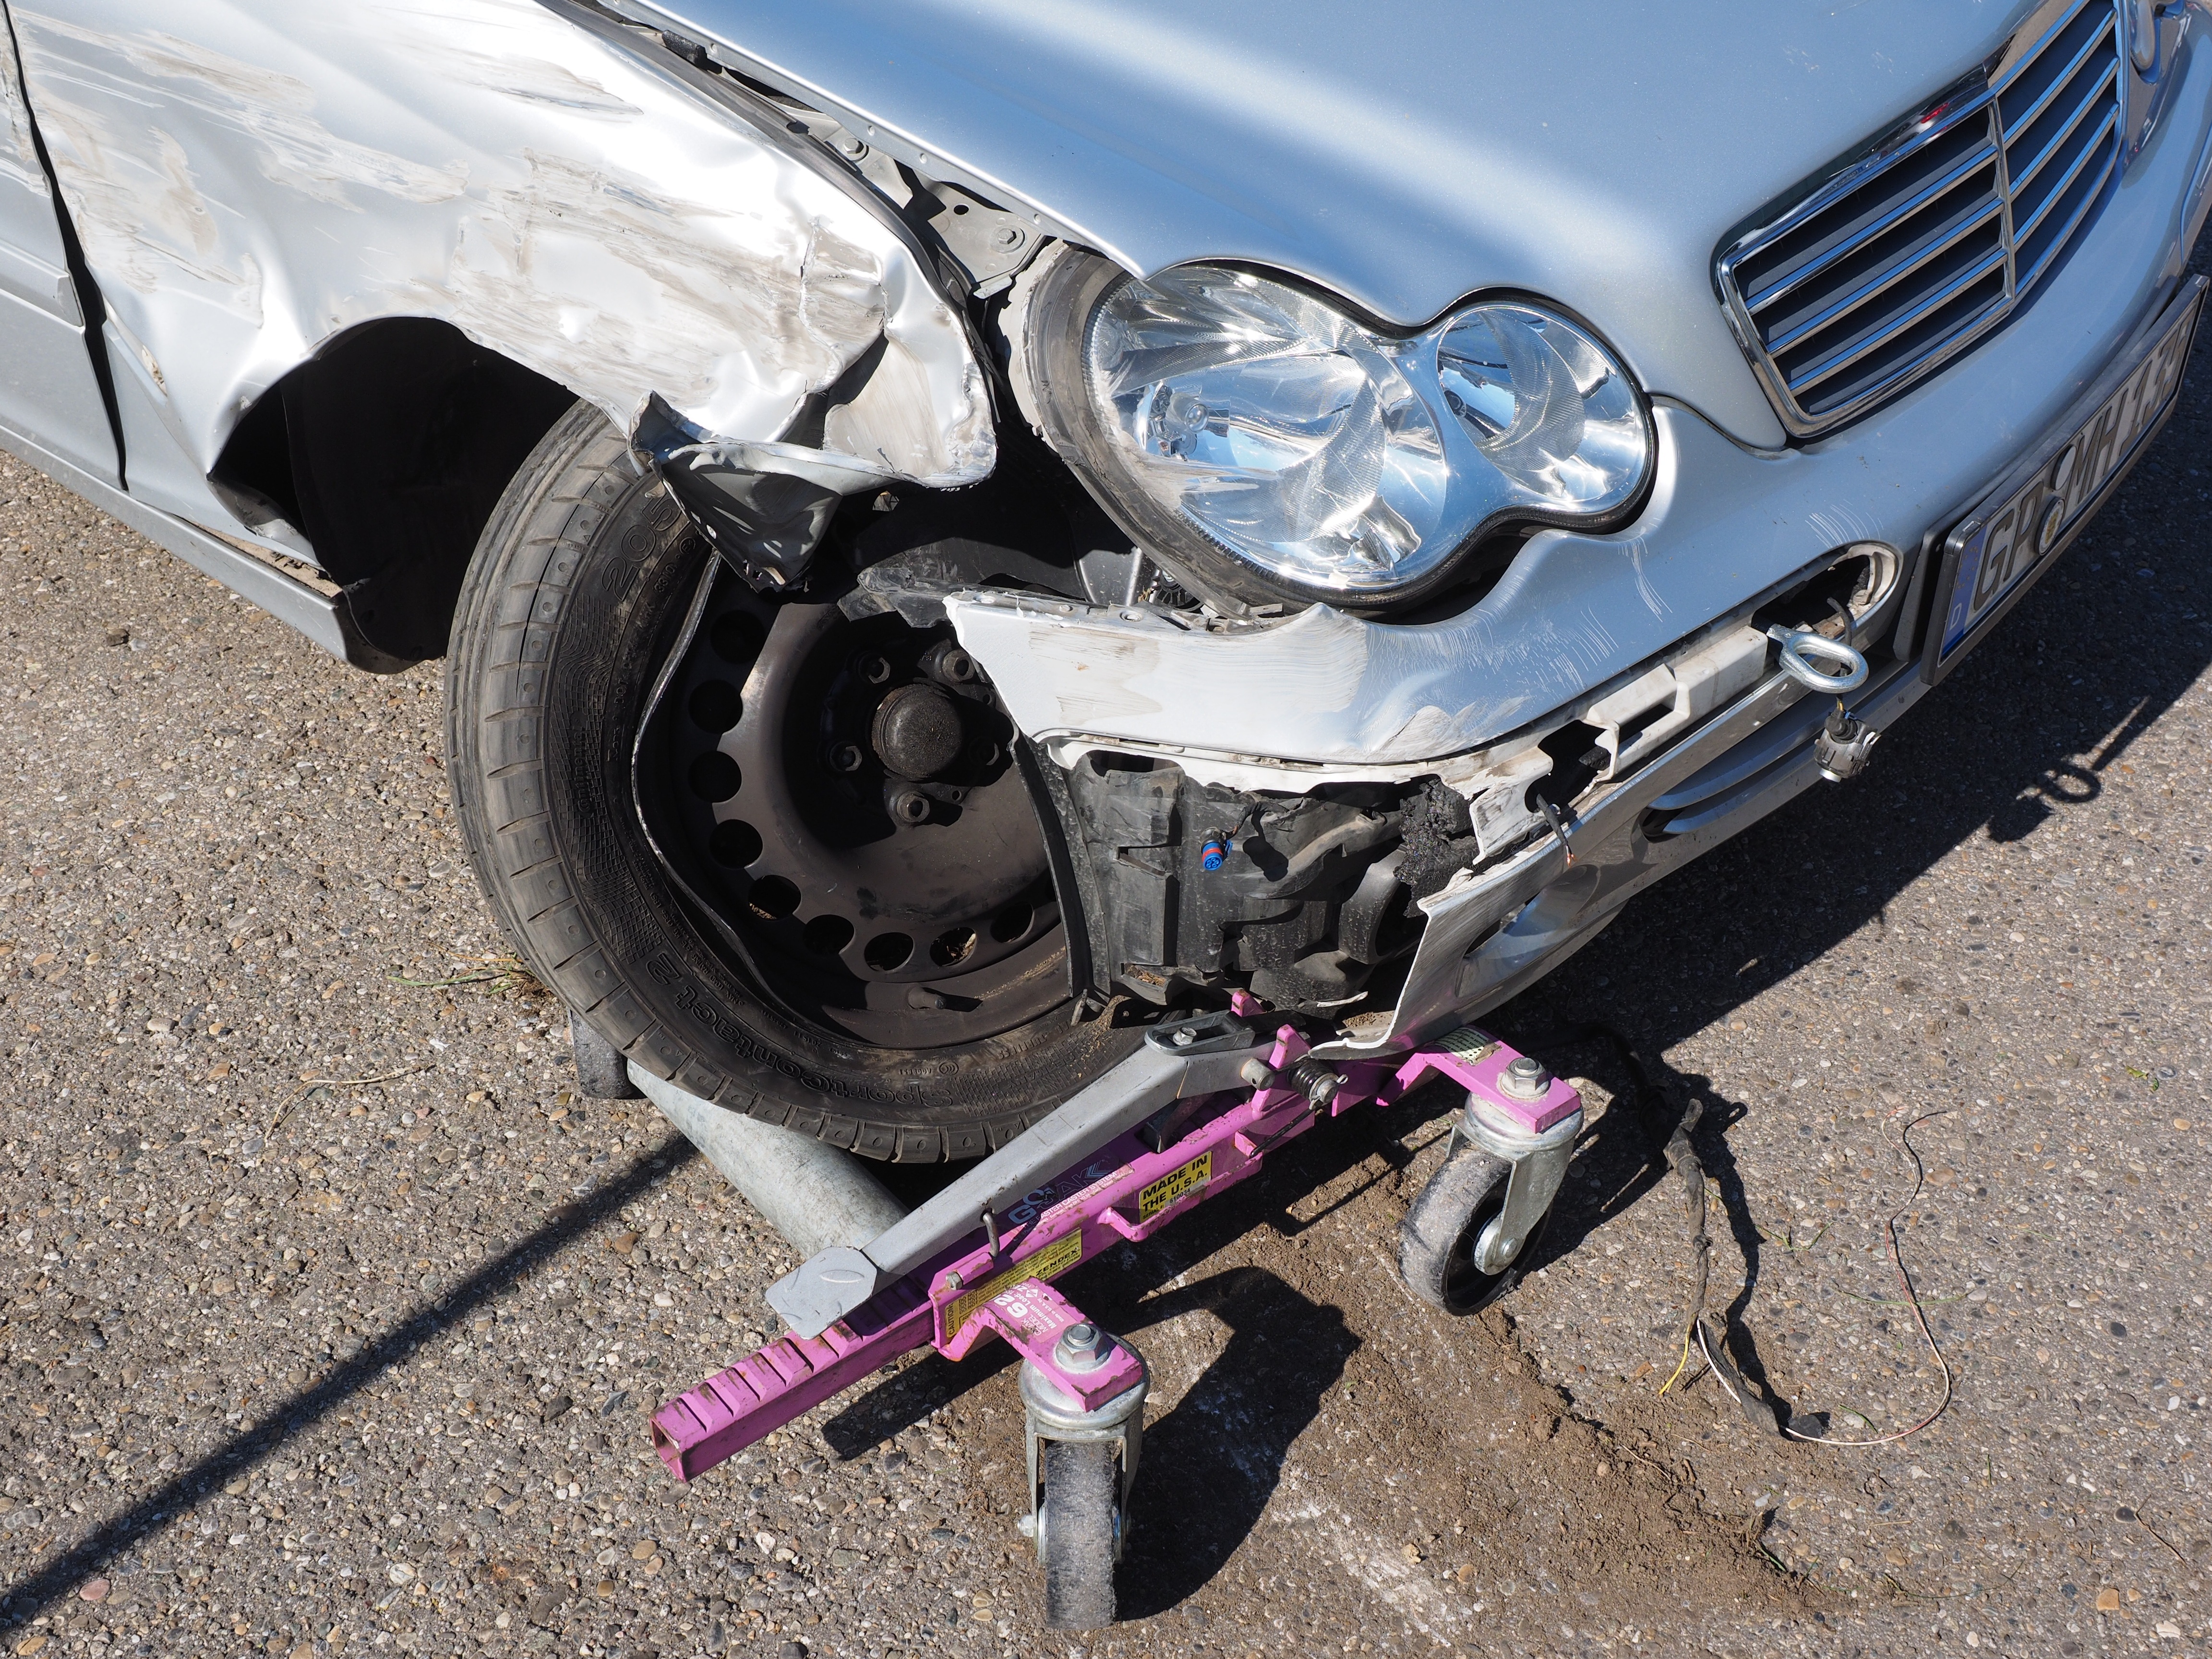
car, wheel, vehicle, broken, metal, auto, tire, bumper, sheet, rim, jack, mercedes, accident, damage, daimler, vehicles, bent, demolished, mature, auto accident, total damage, auto part, damage to the bodywork, vehicle accident, automobile make, automotive exterior, automotive design, luxury vehicle, unfallwagen